Tōkyō Mukokuseki Shōjo

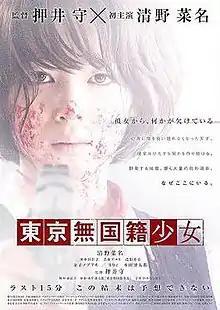
Poster

(also known as Nowhere Girl) is a Japanese suspense thriller film directed by Mamoru Oshii. It was released on July 25, 2015, in Japan.